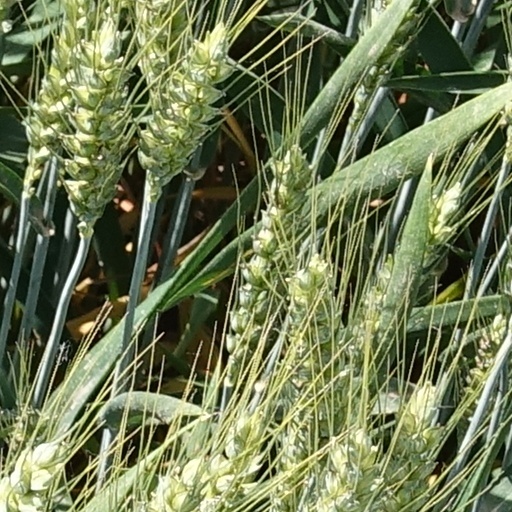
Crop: wheat